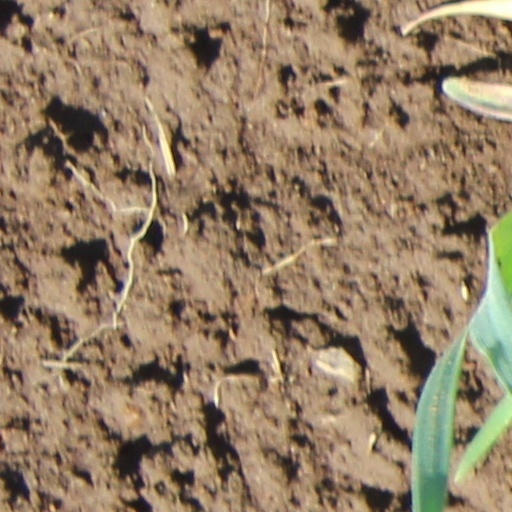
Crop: wheat